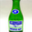
Label: bottle